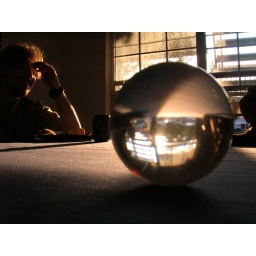
This is a friend of mine sitting at a table in front of a contact juggling ball.